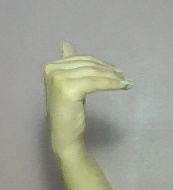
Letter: khaa